The Meilland Family

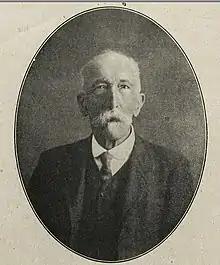
Francis Dubreuil

Francis Dubreuil (1842–1916) was the second generation of the Meilland family to breed and grow roses.